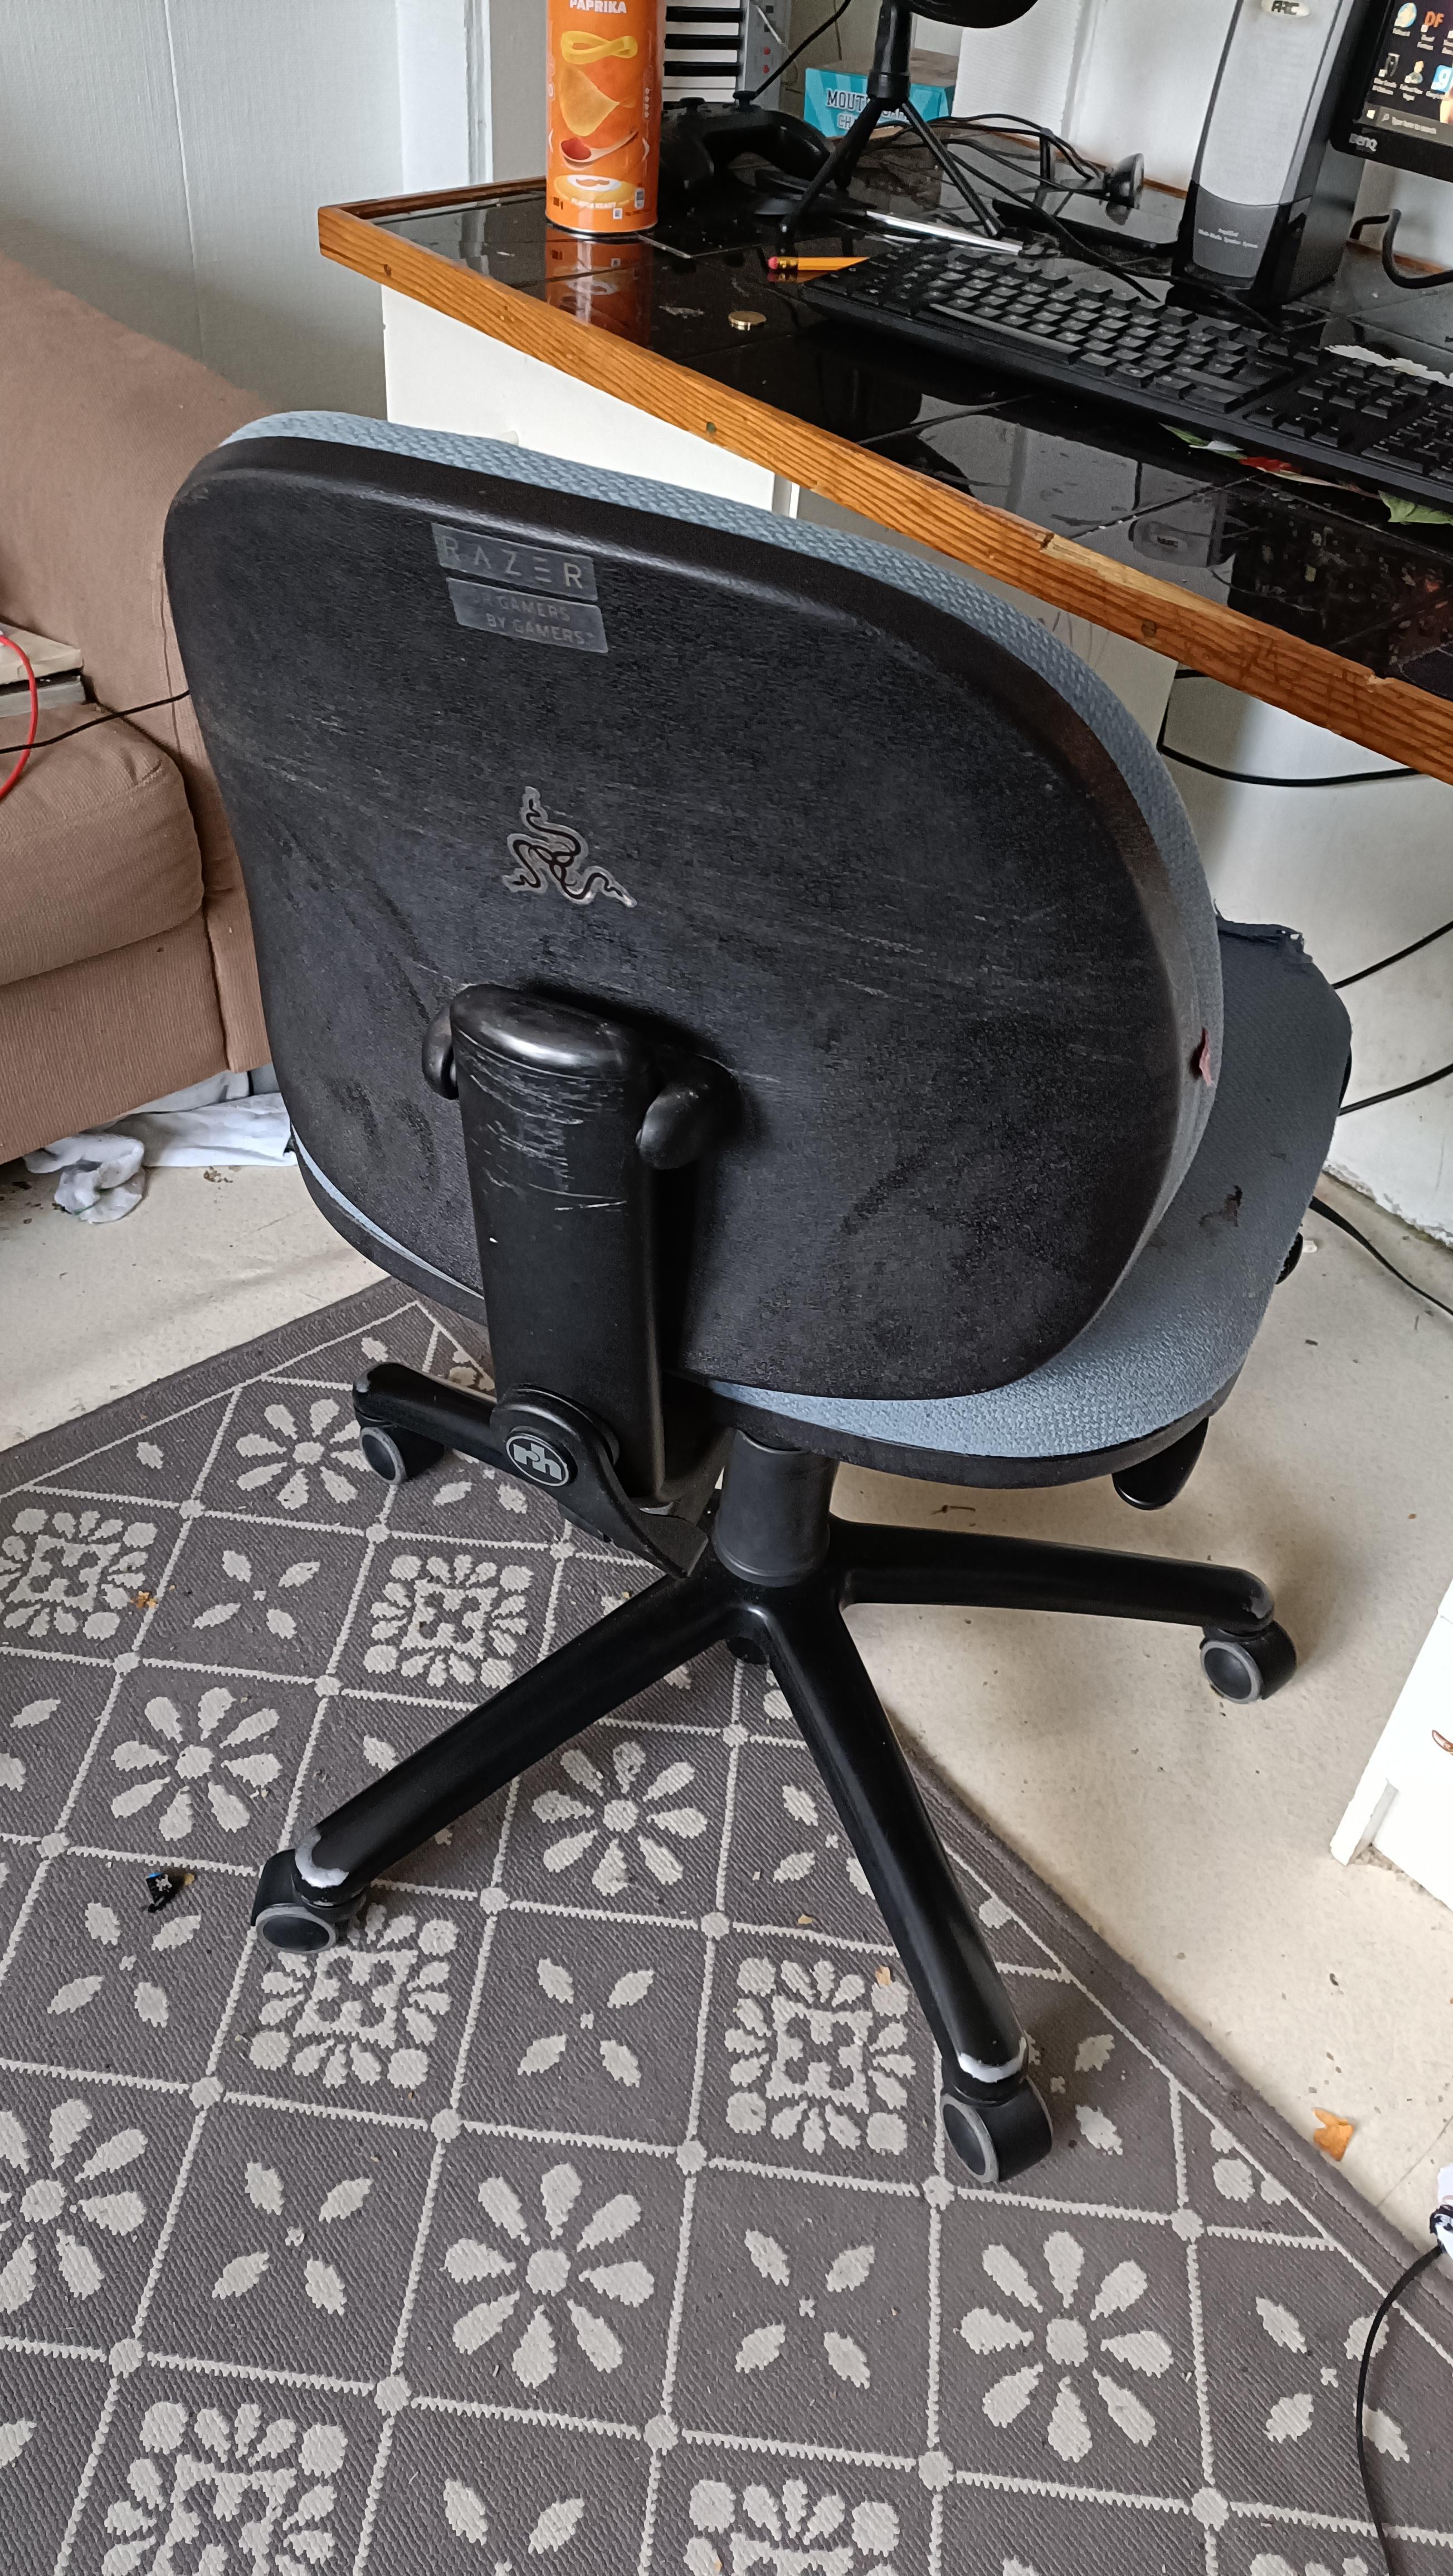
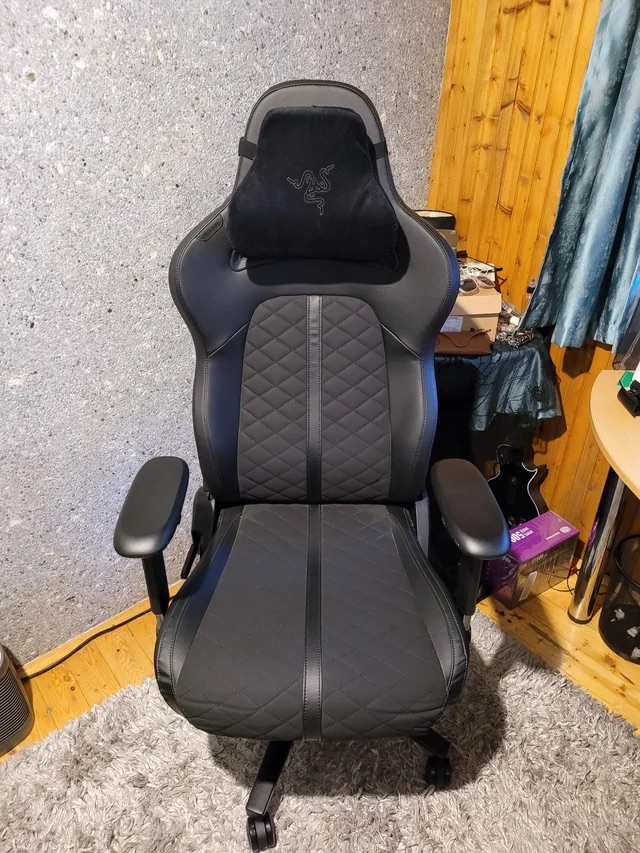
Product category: items_chair
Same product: no